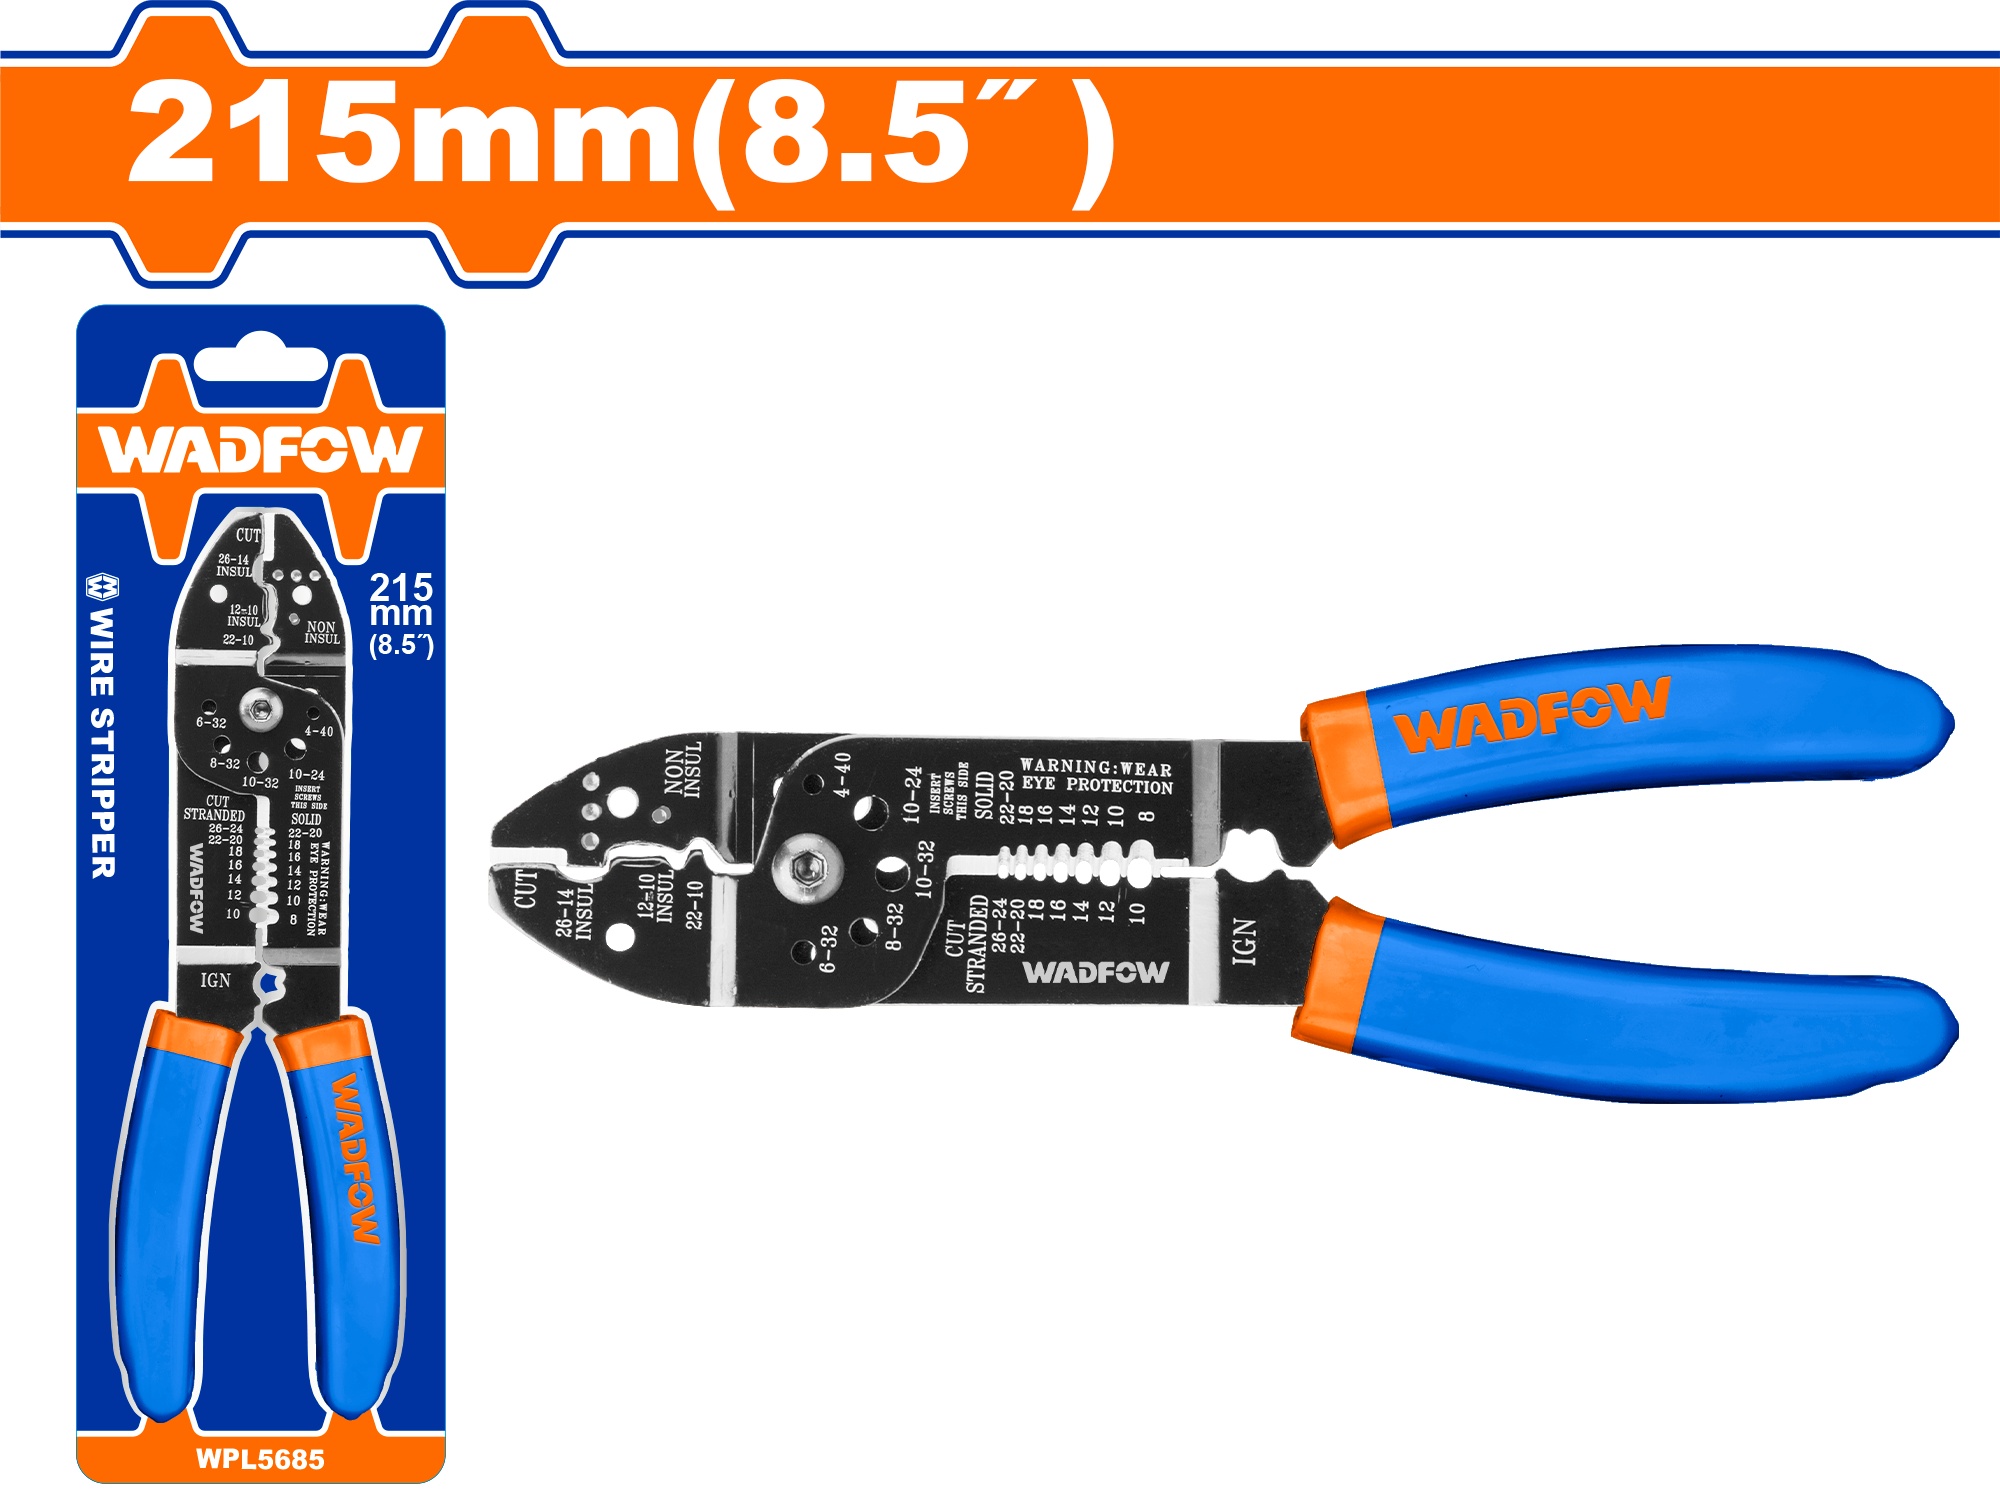
WADFOW
Wire stripper 8.5 inch. 215 mm
- WPL5685
Size:8.5"/215mm With sharp edge for cutting wire With push down wire function With wire stripping function Can strip seven kinds of Wire size Can cut five kinds of copper screw size Packed by sliding card
Brand: Wadfow
Category: Hardware > Tools > Wire & Cable Hand Tools > Wire Strippers